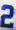
Number: 2